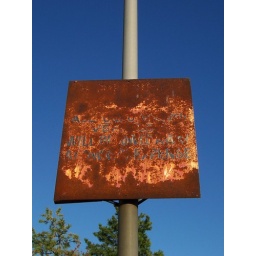
A rusty orangeish sign up on a pole in Washington Courthouse, Ohio.